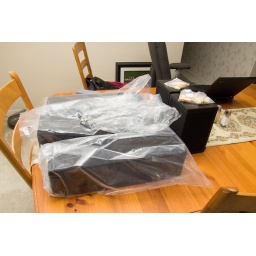
new speakers came in, waiting in their plastic for the right time to mount on wall.